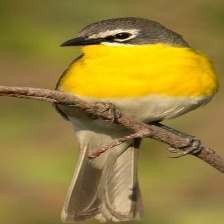
Species: YELLOW BREASTED CHAT
Scientific name: ICTERIA VIRENS